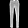
Label: Trouser